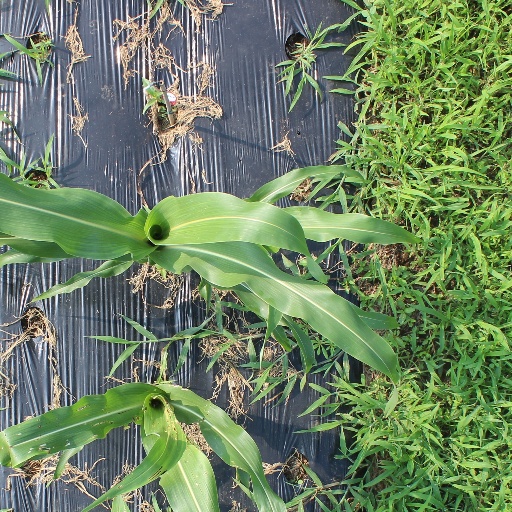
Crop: sorghum